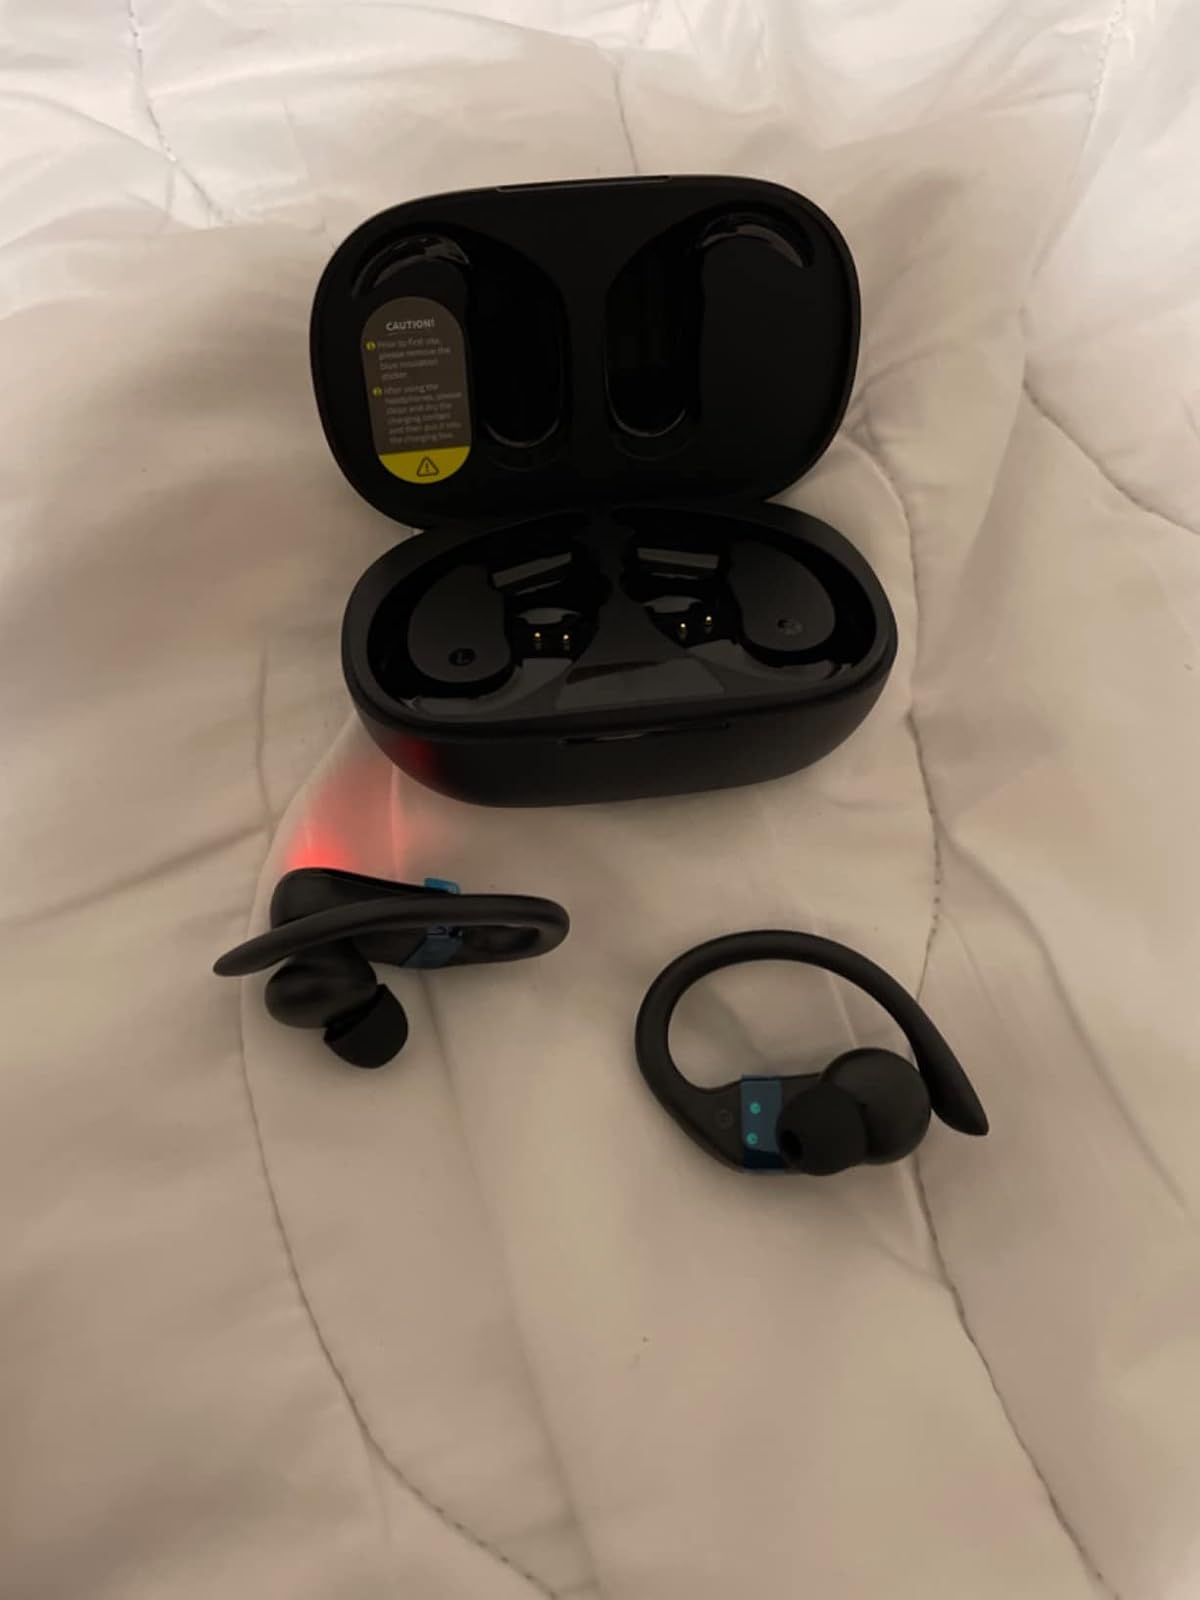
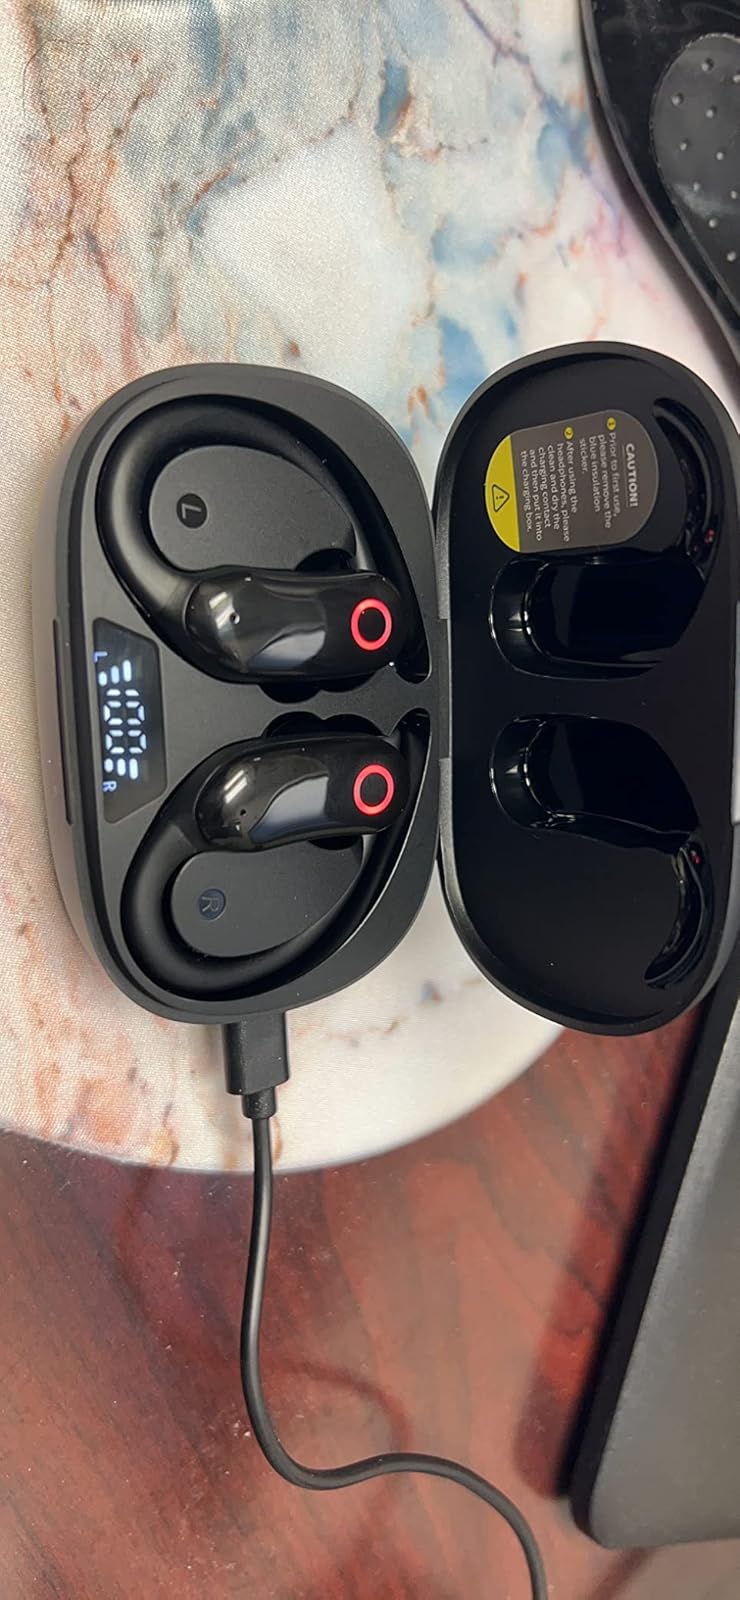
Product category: earbuds
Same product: yes